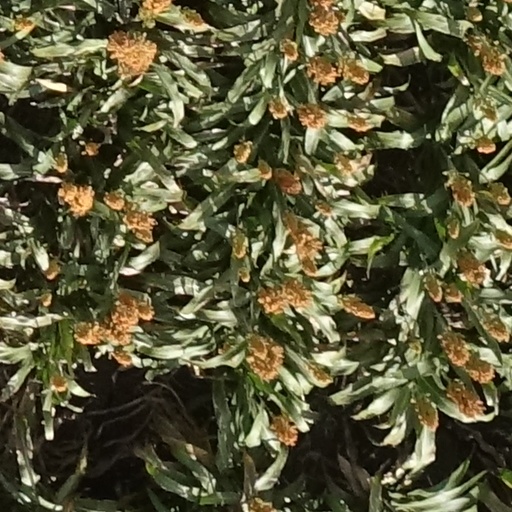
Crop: sorghum